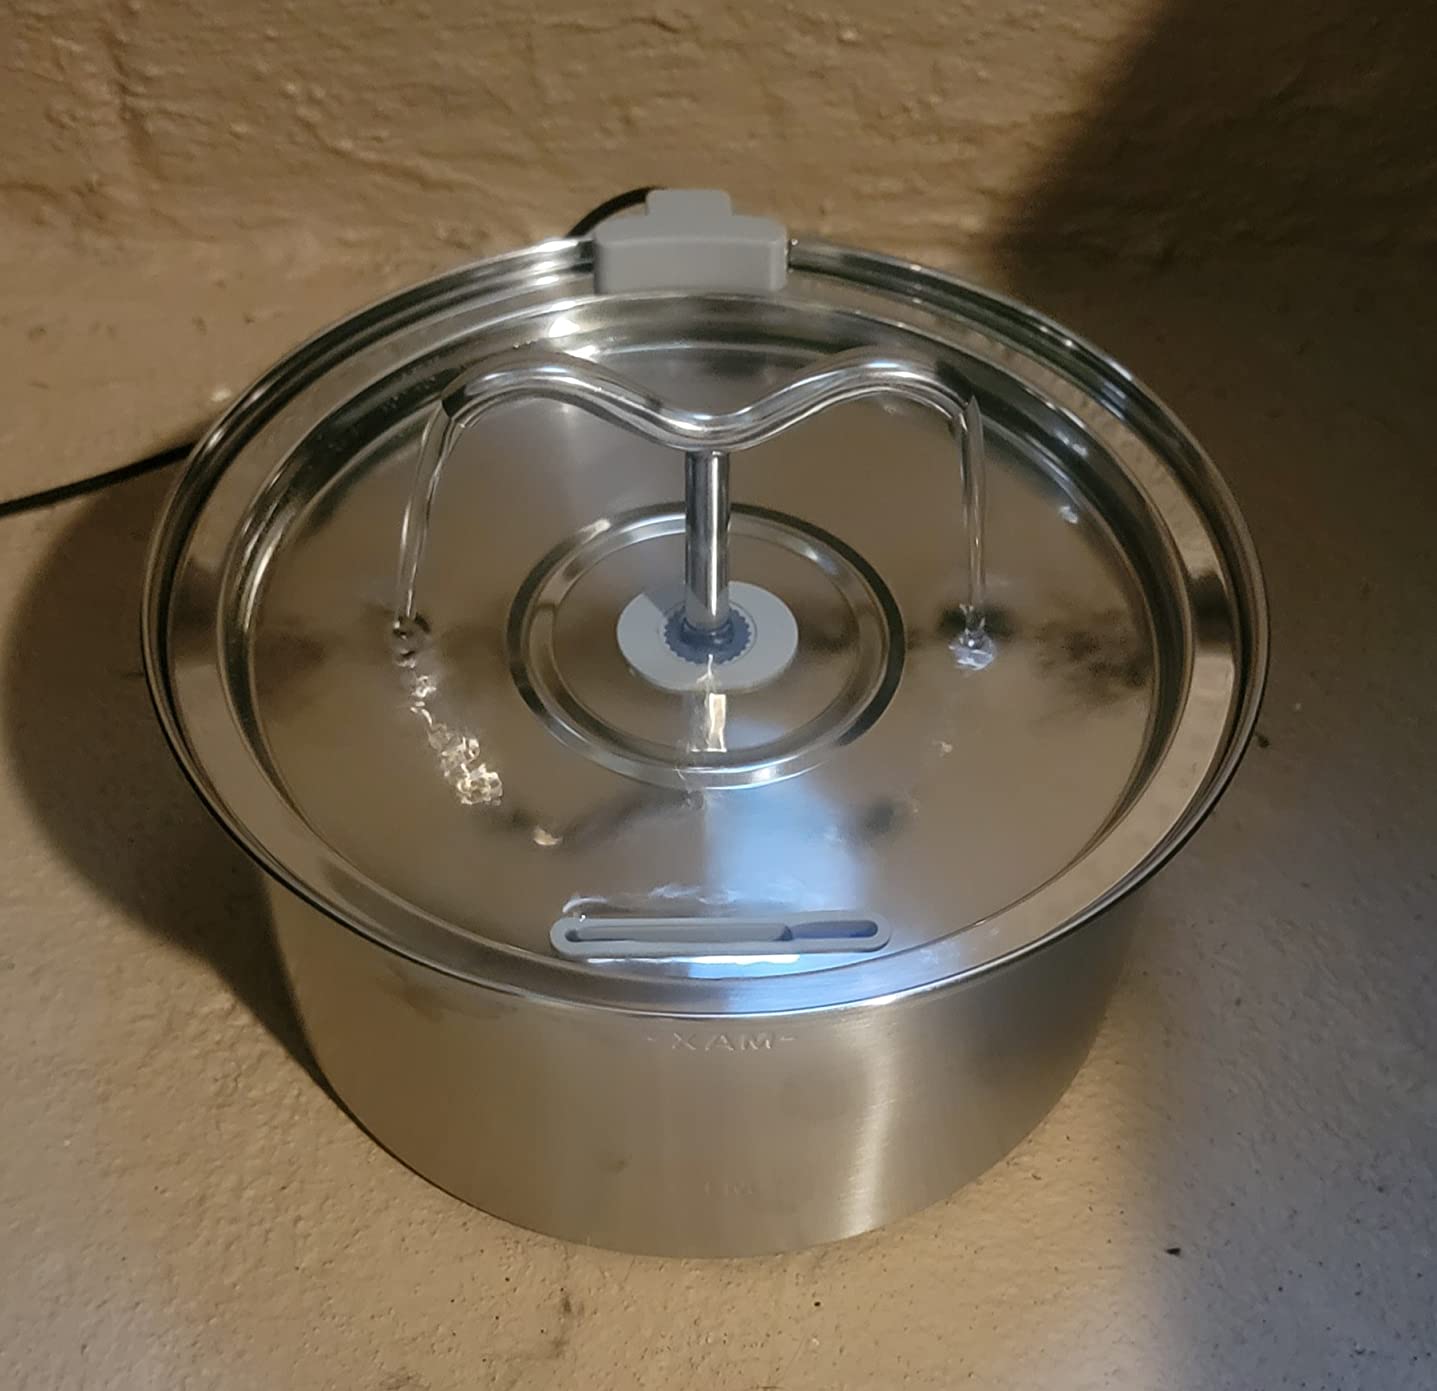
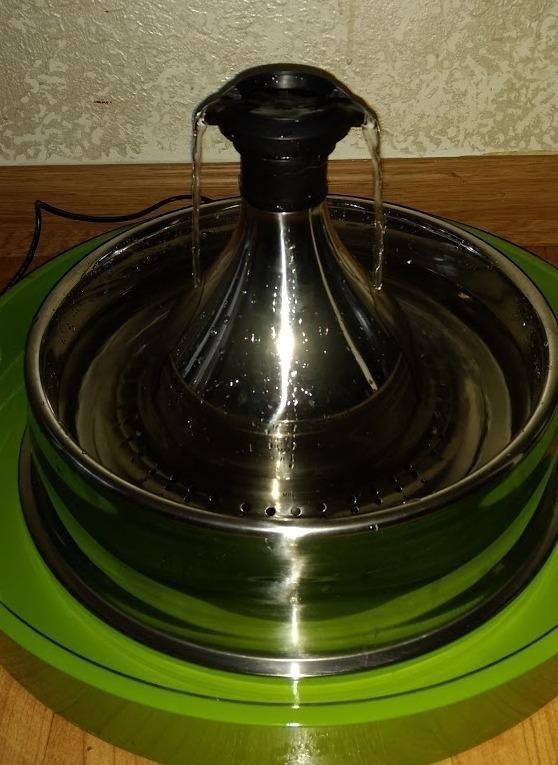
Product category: items_bowl
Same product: no